Dar'shun Kendrick

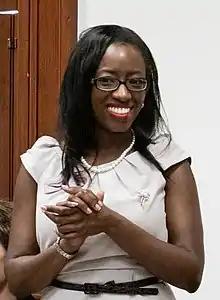
Kendrick in 2019

Dar'shun Nicole Kendrick (born August 28, 1982 in Atlanta, Georgia) is an American attorney and a member of the Georgia House of Representatives, representing the 95th district; she previously represented the 94th and 93rd districts. She is a member of the Democratic Party.